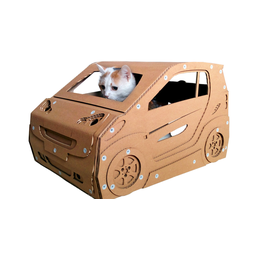
Label: cardboard